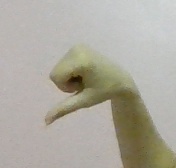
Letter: waw